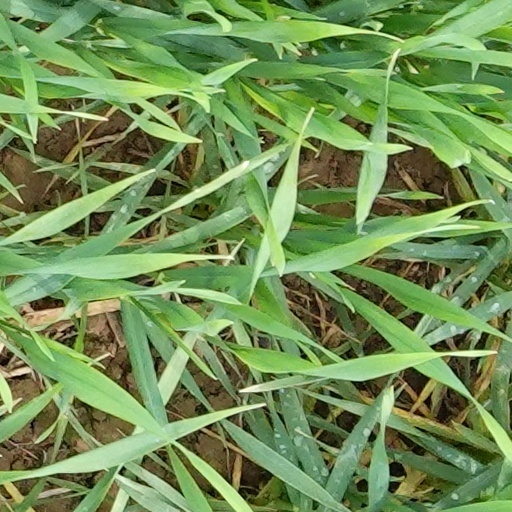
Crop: wheat